Climate change in Pakistan

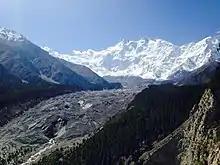
Glacial retreat in Nanga Parbat, Gilgit-Baltistan.

Glacial retreat in parts of the Himalayas poses risks of meltwater flooding. In 2020, melting of a glacier in Shispare led to evacuations of the village of Hassanabad, Hunza. A 2014 remote sensing study suggested the situation of glaciers in Pakistan varies between regions of the country. The devastating 2022 floods were in part driven by glaciers melting.